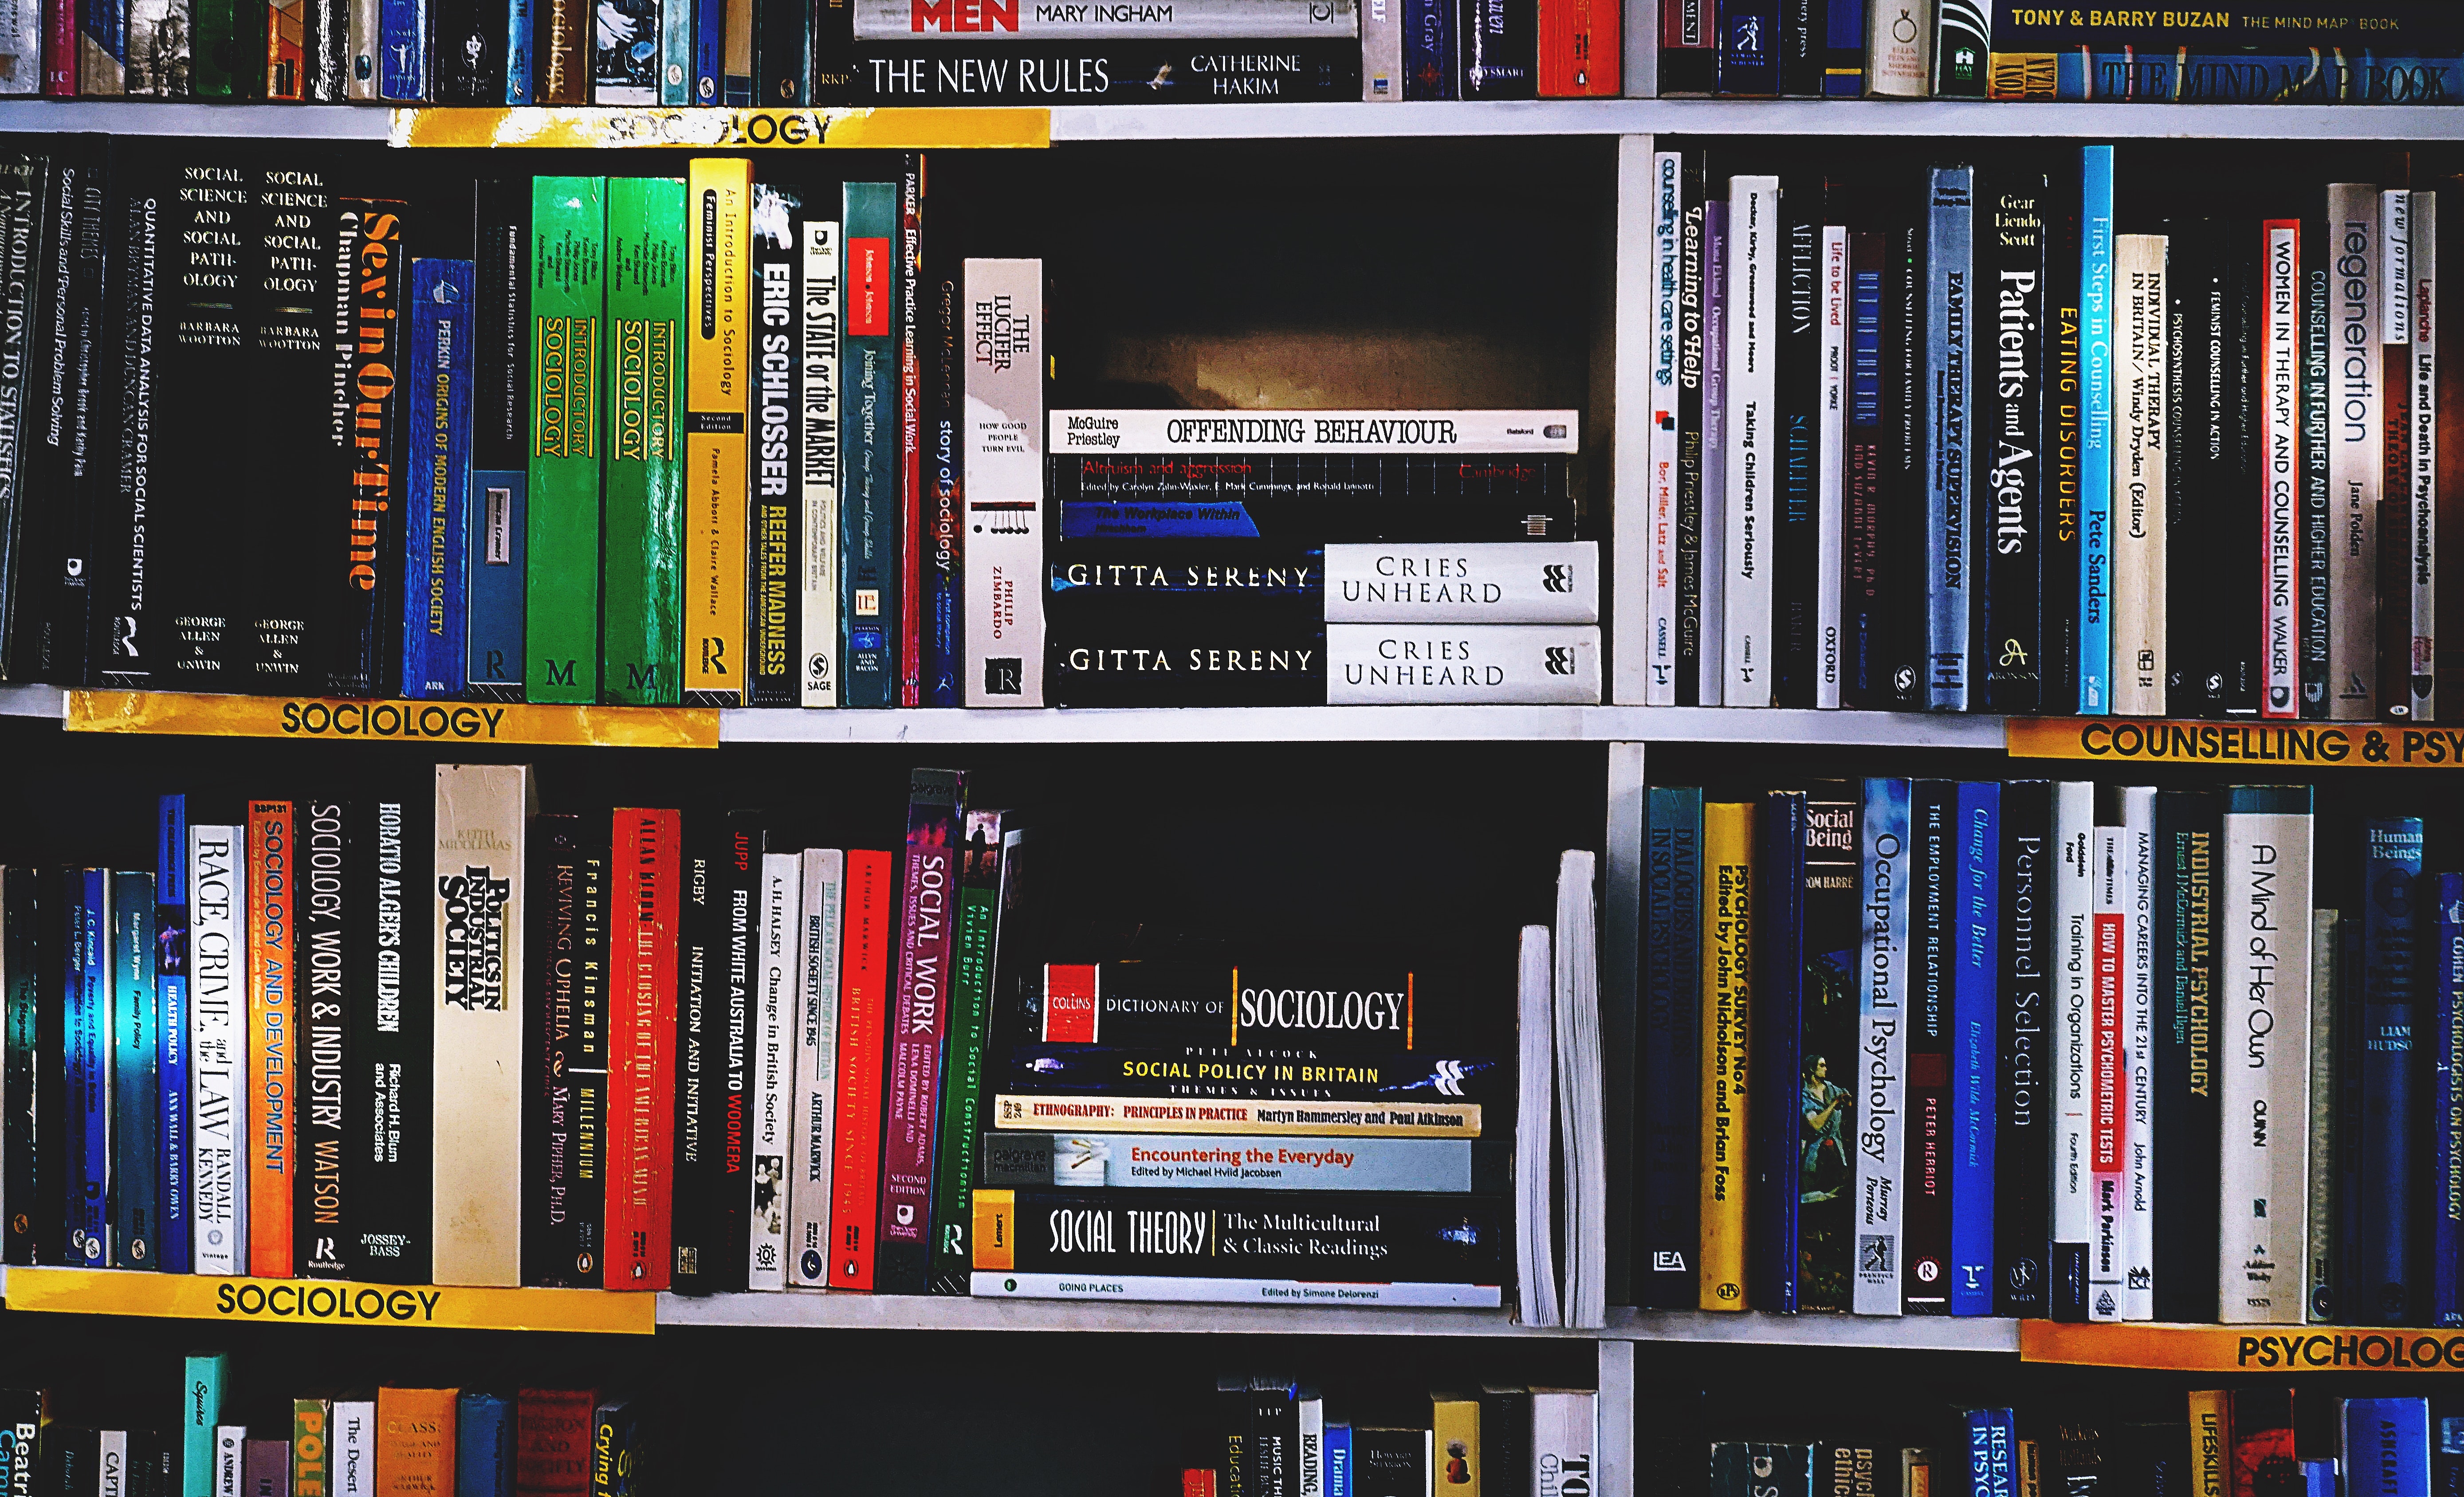
shelving, bookcase, shelf, book, publication, furniture, bookselling, library, collection, self help book, book cover, building, cyclone, novel, public library